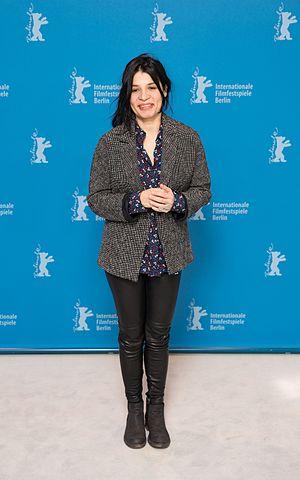
Teona Strugar Mitevska, née en 1974 à Skopje, est une réalisatrice et scénariste macédonienne.